Souli (film)

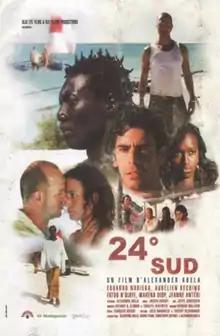
French promotional release poster

Souli is a 2004 Malagasy drama film written and directed by Alexander Abela and based on William Shakespeare's "Othello". It follows Abela's 1999 film "Makibefo", an adaptation of "Macbeth".